Snehadeepame Mizhi Thurakku

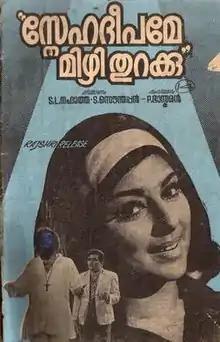
Poster

Snehadeepame Mizhi Thurakku is a 1972 Indian Malayalam-language film directed by P. Bhaskaran. The film stars Madhu, Sharada, Kaviyoor Ponnamma and Adoor Bhasi in the lead roles. The film has musical score by Pukazhenthi.